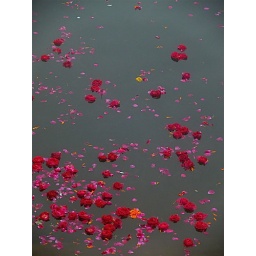
Every day in pushkar lake rose petals are offered to the gods.